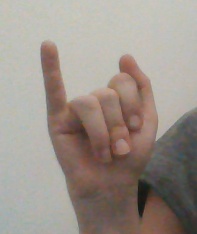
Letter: meem